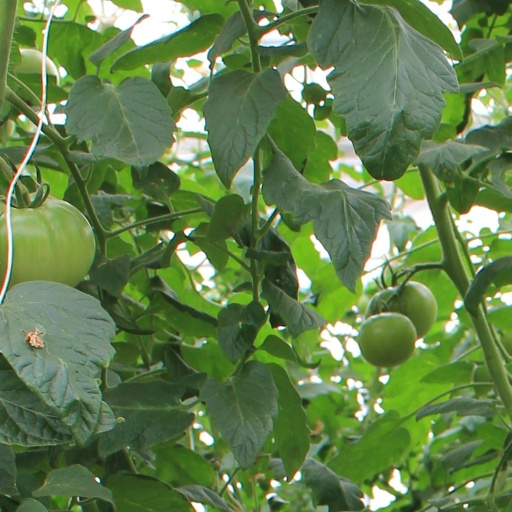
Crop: tomato